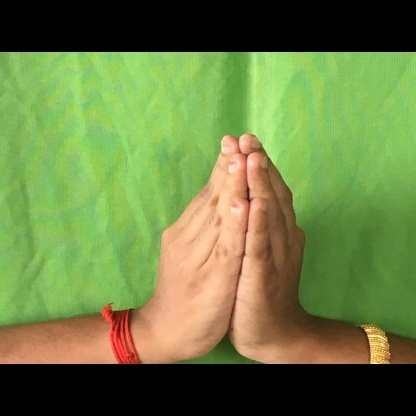
Mudra: Anjali